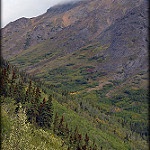
Label: mountain